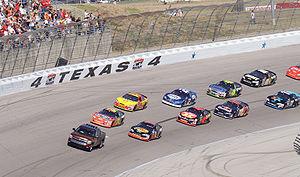
Le Texas Motor Speedway est un circuit automobile américain ovale de type speedway utilisé en IndyCar Series et en NASCAR. Il est situé dans la partie nord de la ville de Fort Worth du comté de Denton de l'état du Texas.